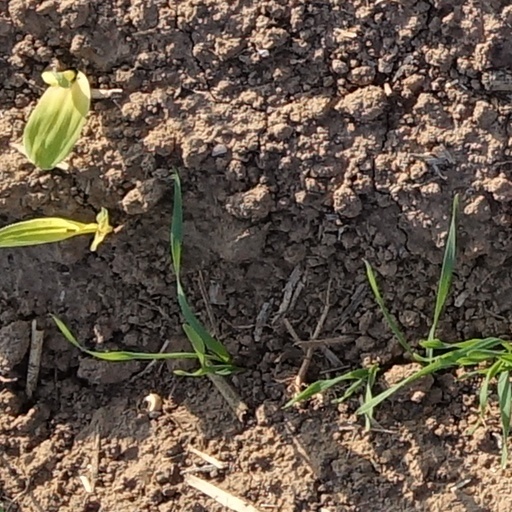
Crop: wheat